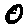
Label: 0